Abraham Bredius

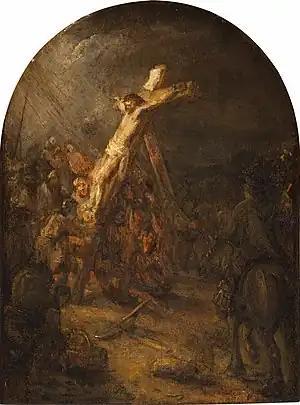
In 1921, Bredius bought Raising of the Cross by Dutch painter Rembrandt. The painting is still located in the Museum Bredius today.

Bredius travelled widely, visiting various art collections in his youth, and worked at the Dutch Museum for History and Art before becoming director, from 1889 to 1909, of the Mauritshuis. He became a Rembrandt expert who had many differences of opinion with Cornelis Hofstede de Groot. He was a regular contributor to the historical magazines "Oud Holland" and "Künstler-Inventare".